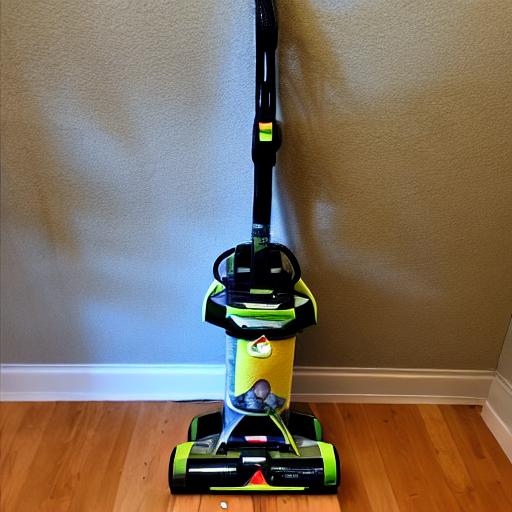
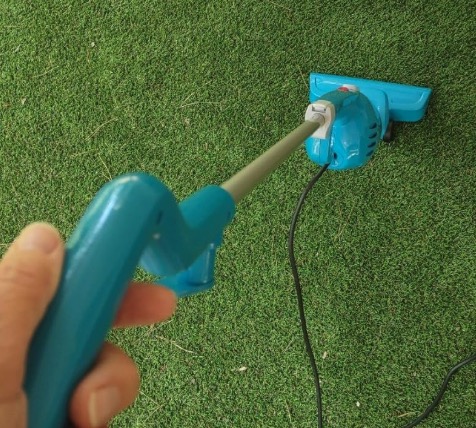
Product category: items_vacuum
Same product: no